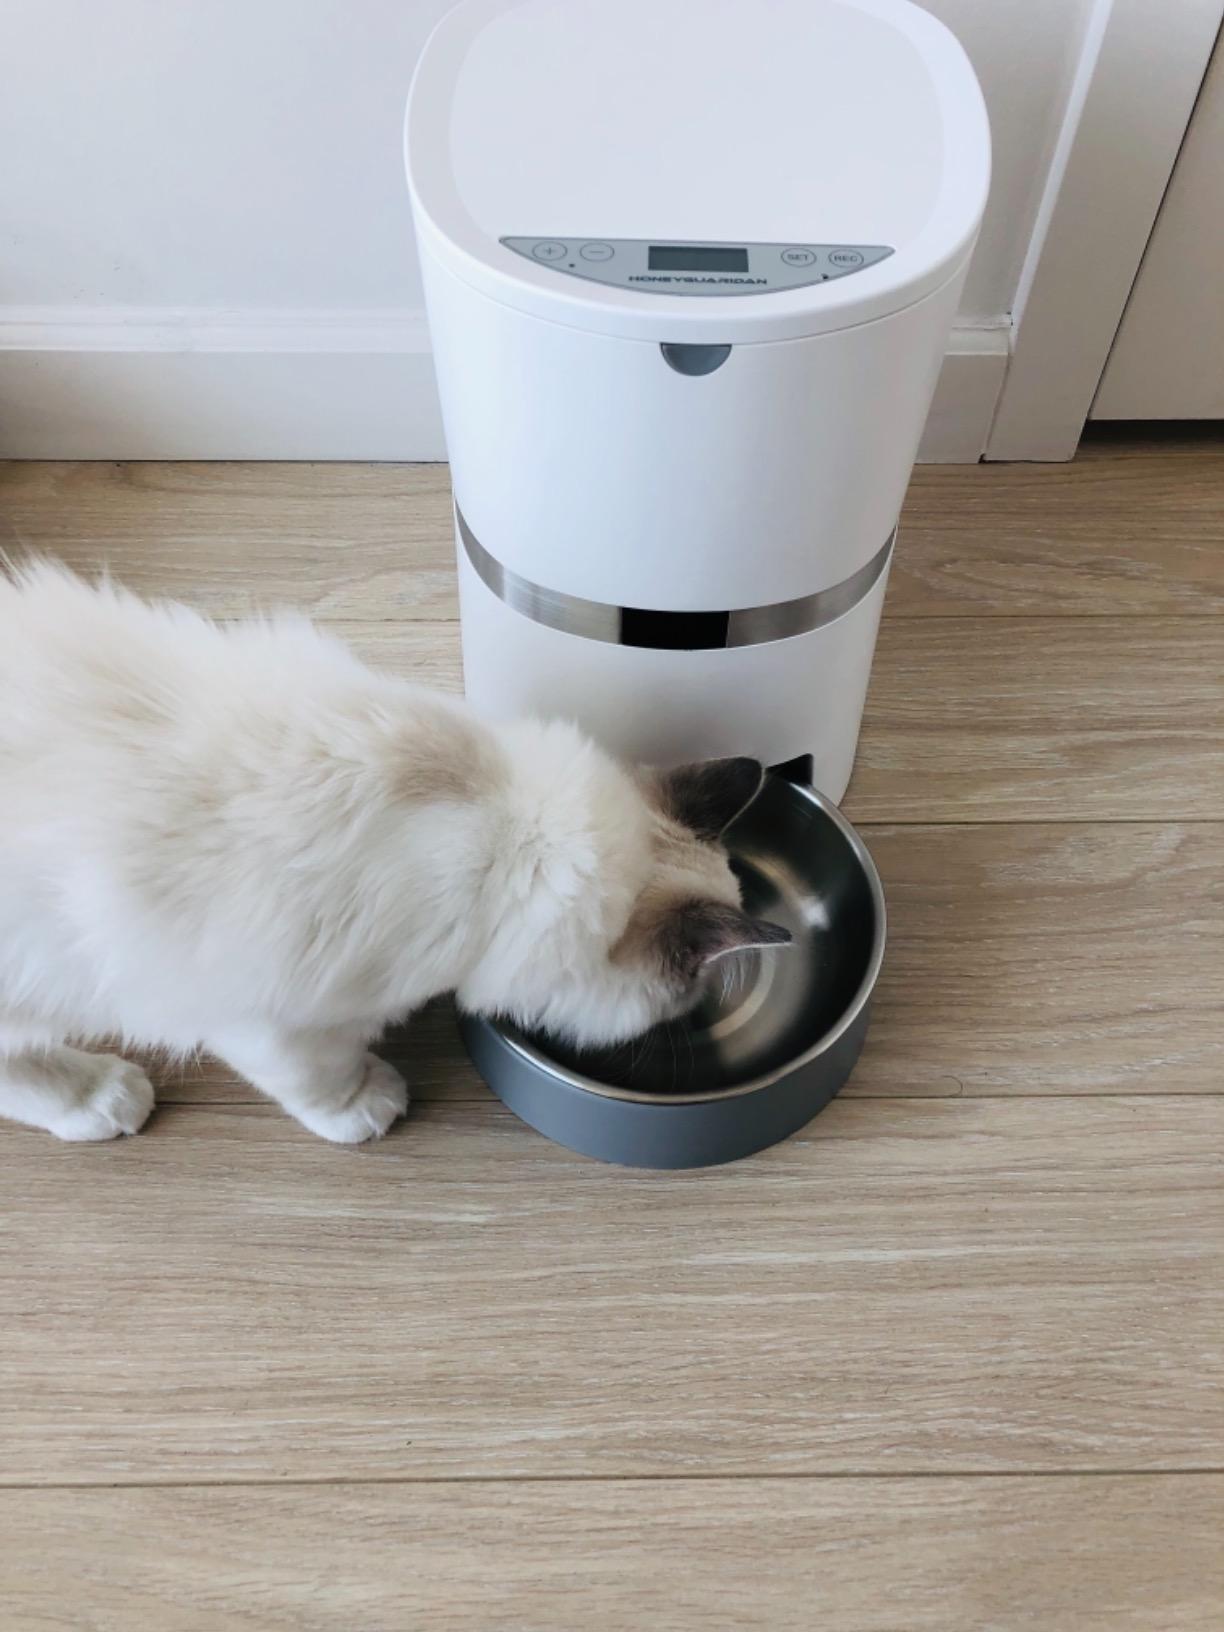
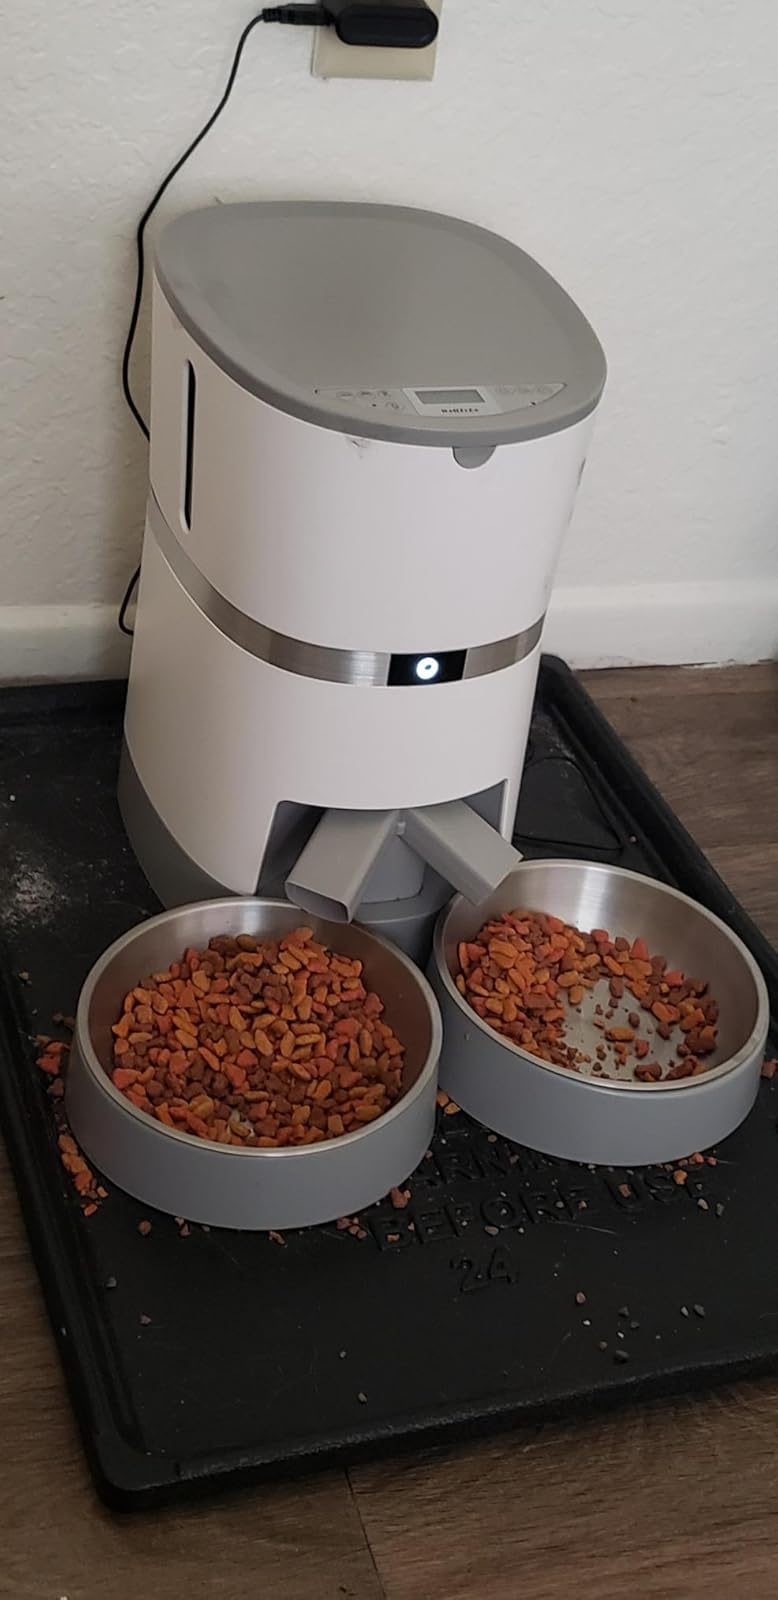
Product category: items_feeder
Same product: no